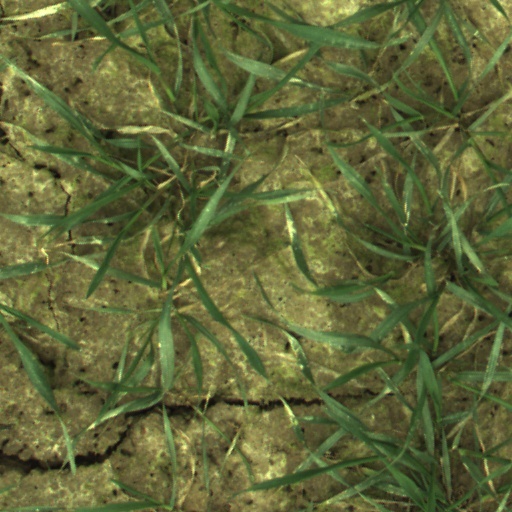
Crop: wheat